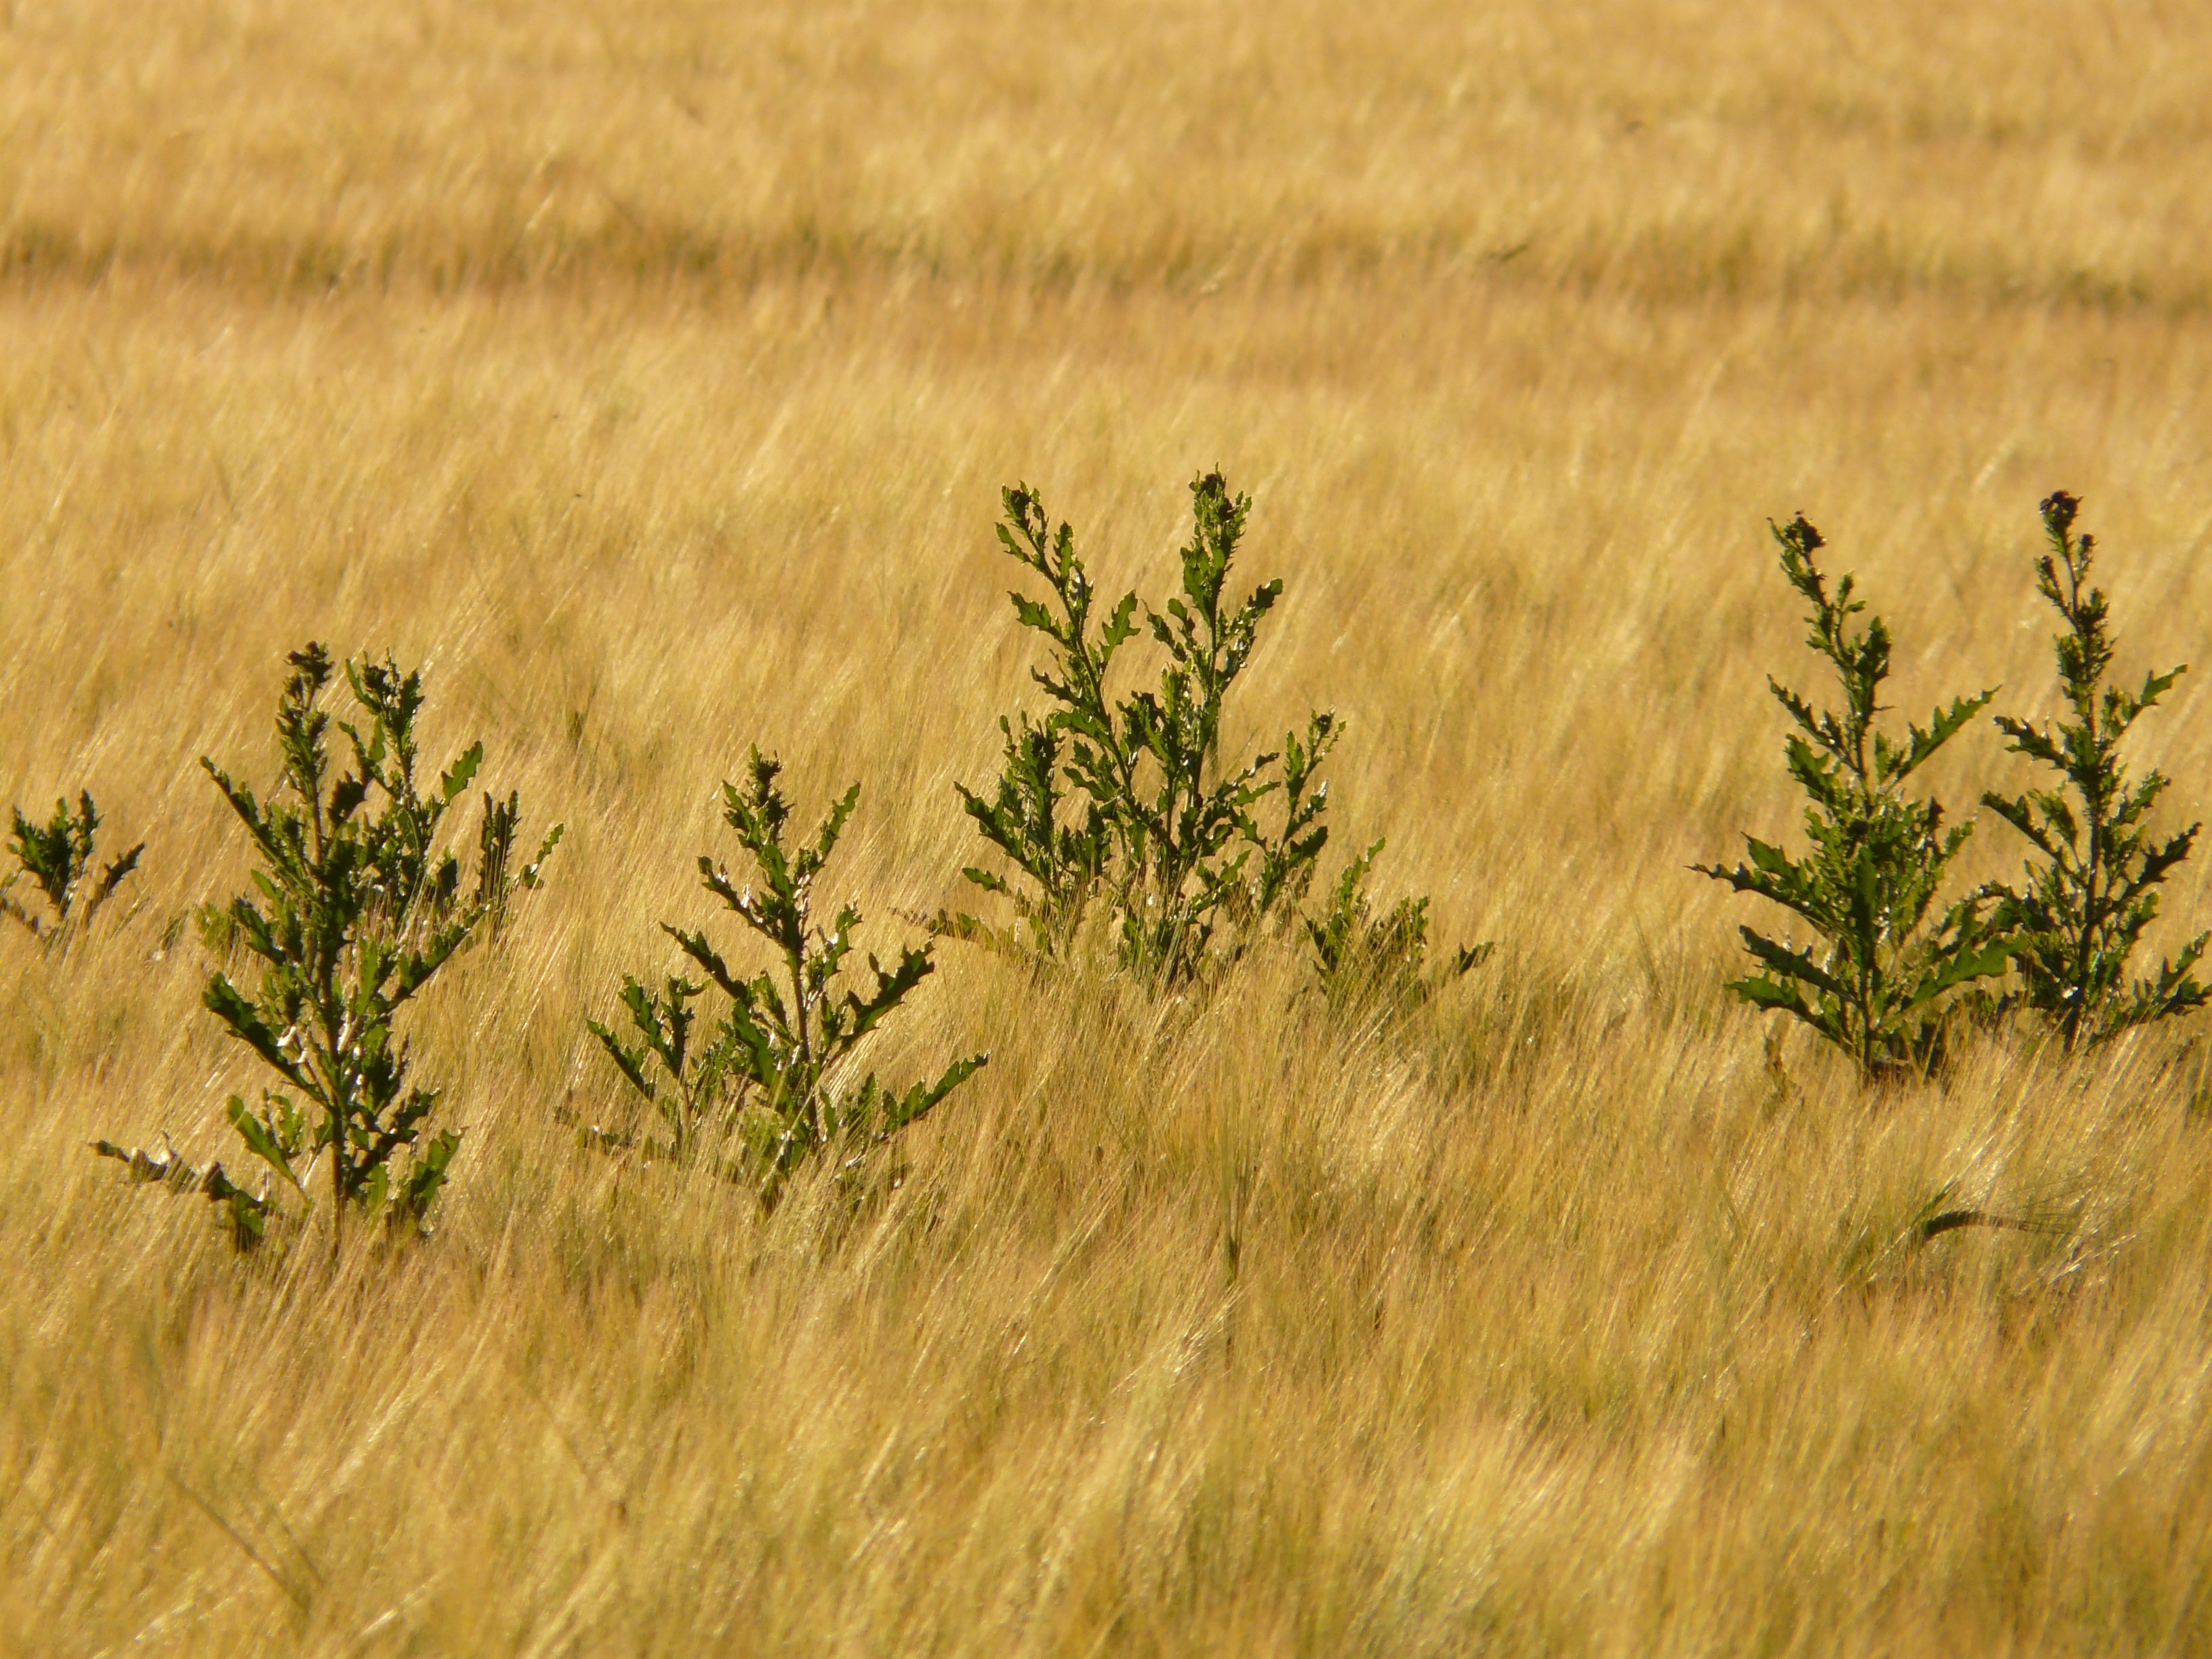
grass, marsh, blossom, plant, field, meadow, barley, wheat, grain, prairie, flower, bloom, food, produce, crop, soil, agriculture, flora, savanna, plain, cereal, grassland, rye, cornfield, thistle, cereals, ecosystem, steppe, field thistle, flowering plant, barley field, herbaceous plant, triticale, cirsium arvense, acker thistle, creeping thistle, natural environment, grass family, land plant, phragmites, ecoregion